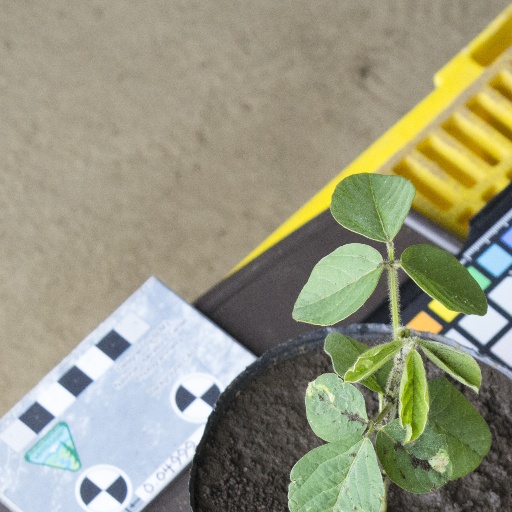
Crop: soybean